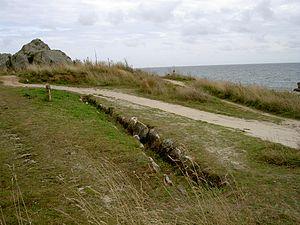
Four à goémon, utilisé en Bretagne pour produire des pains de soude (Plobannalec-Lesconil, France).
Plobannalec-Lesconil [plobanalɛk lɛskonil] est une commune du département du Finistère, dans la région Bretagne, en France. Située tout au sud de l'entité de tradition du Pays Bigouden, la commune est constituée de deux agglomérations :
Les fours à goémon sont des tranchées creusées dans le sol qui servaient à produire des « pains de soude », obtenus à partir des cendres du goémon récolté, et qui étaient vendus au XVIᵉ siècle aux manufactures du verre puis surtout au XIXᵉ siècle, lors de la deuxième période industrielle de ces algues, aux industries qui en exploitaient l’iode utilisé dans l'industrie de la photographie et le domaine médical. La pêche au goémon connaît son plein essor pendant la seconde moitié du XIXᵉ siècle, provoquant la création de véritables flottilles de goémoniers. Les fours à goémon se sont éteints dans les années 1950 lorsque les « pains de la mer » ont été détrônés par la soude chilienne et par la fabrication chimique d’une soude de bien meilleure qualité.